Pietari Hannikainen

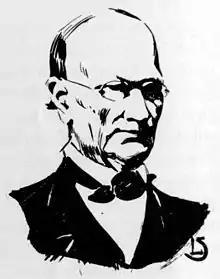

Pietari (Petter) Mikonpoika Hannikainen, surname changed to Hanén during his early years of studying until 1852, (August 24, 1813 Sääminki – September 27, 1899 Parikkala) was a Finnish writer, journalist and surveyor, and a member of the Hannikainen family of writers and musicians.